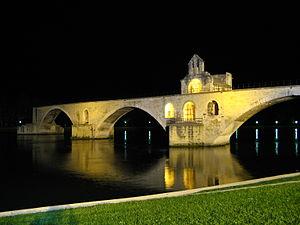
Pont Saint-Bénézet, à Avignon (Vaucluse), illuminé la nuit
Avignon est une ville du sud de la France, située au confluent du Rhône et de la Durance. C'est la ville où siège le conseil du Grand Avignon. Avignon est le chef-lieu de l'arrondissement d'Avignon et du département de Vaucluse. Ses habitants s'appellent les Avignonnais.
Le Pont Saint-Bénézet, couramment appelé Pont d'Avignon, est un vestige de pont sur le Rhône composé de quatre arches.